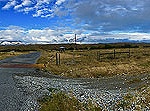
Scene: Outdoor